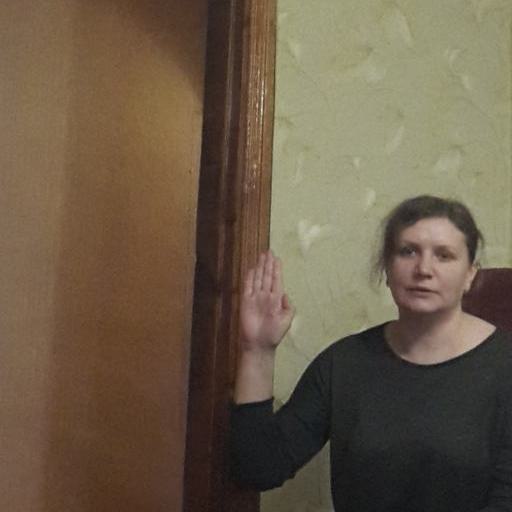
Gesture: stop